Oskaloosa City Square Commercial Historic District

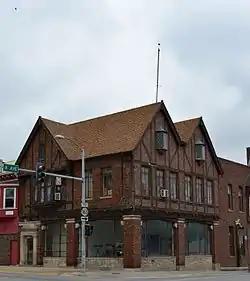

The Oskaloosa City Square Commercial Historic District is a historic district in Oskaloosa, Iowa that includes Early Commercial, Italianate, and Romanesque Revival architecture. It was listed on the National Register of Historic Places in 1986. At the time of its nomination it included 68 contributing buildings.